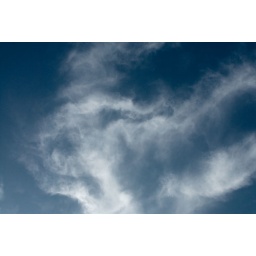
there is an almost cat like face in there